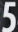
Number: 5